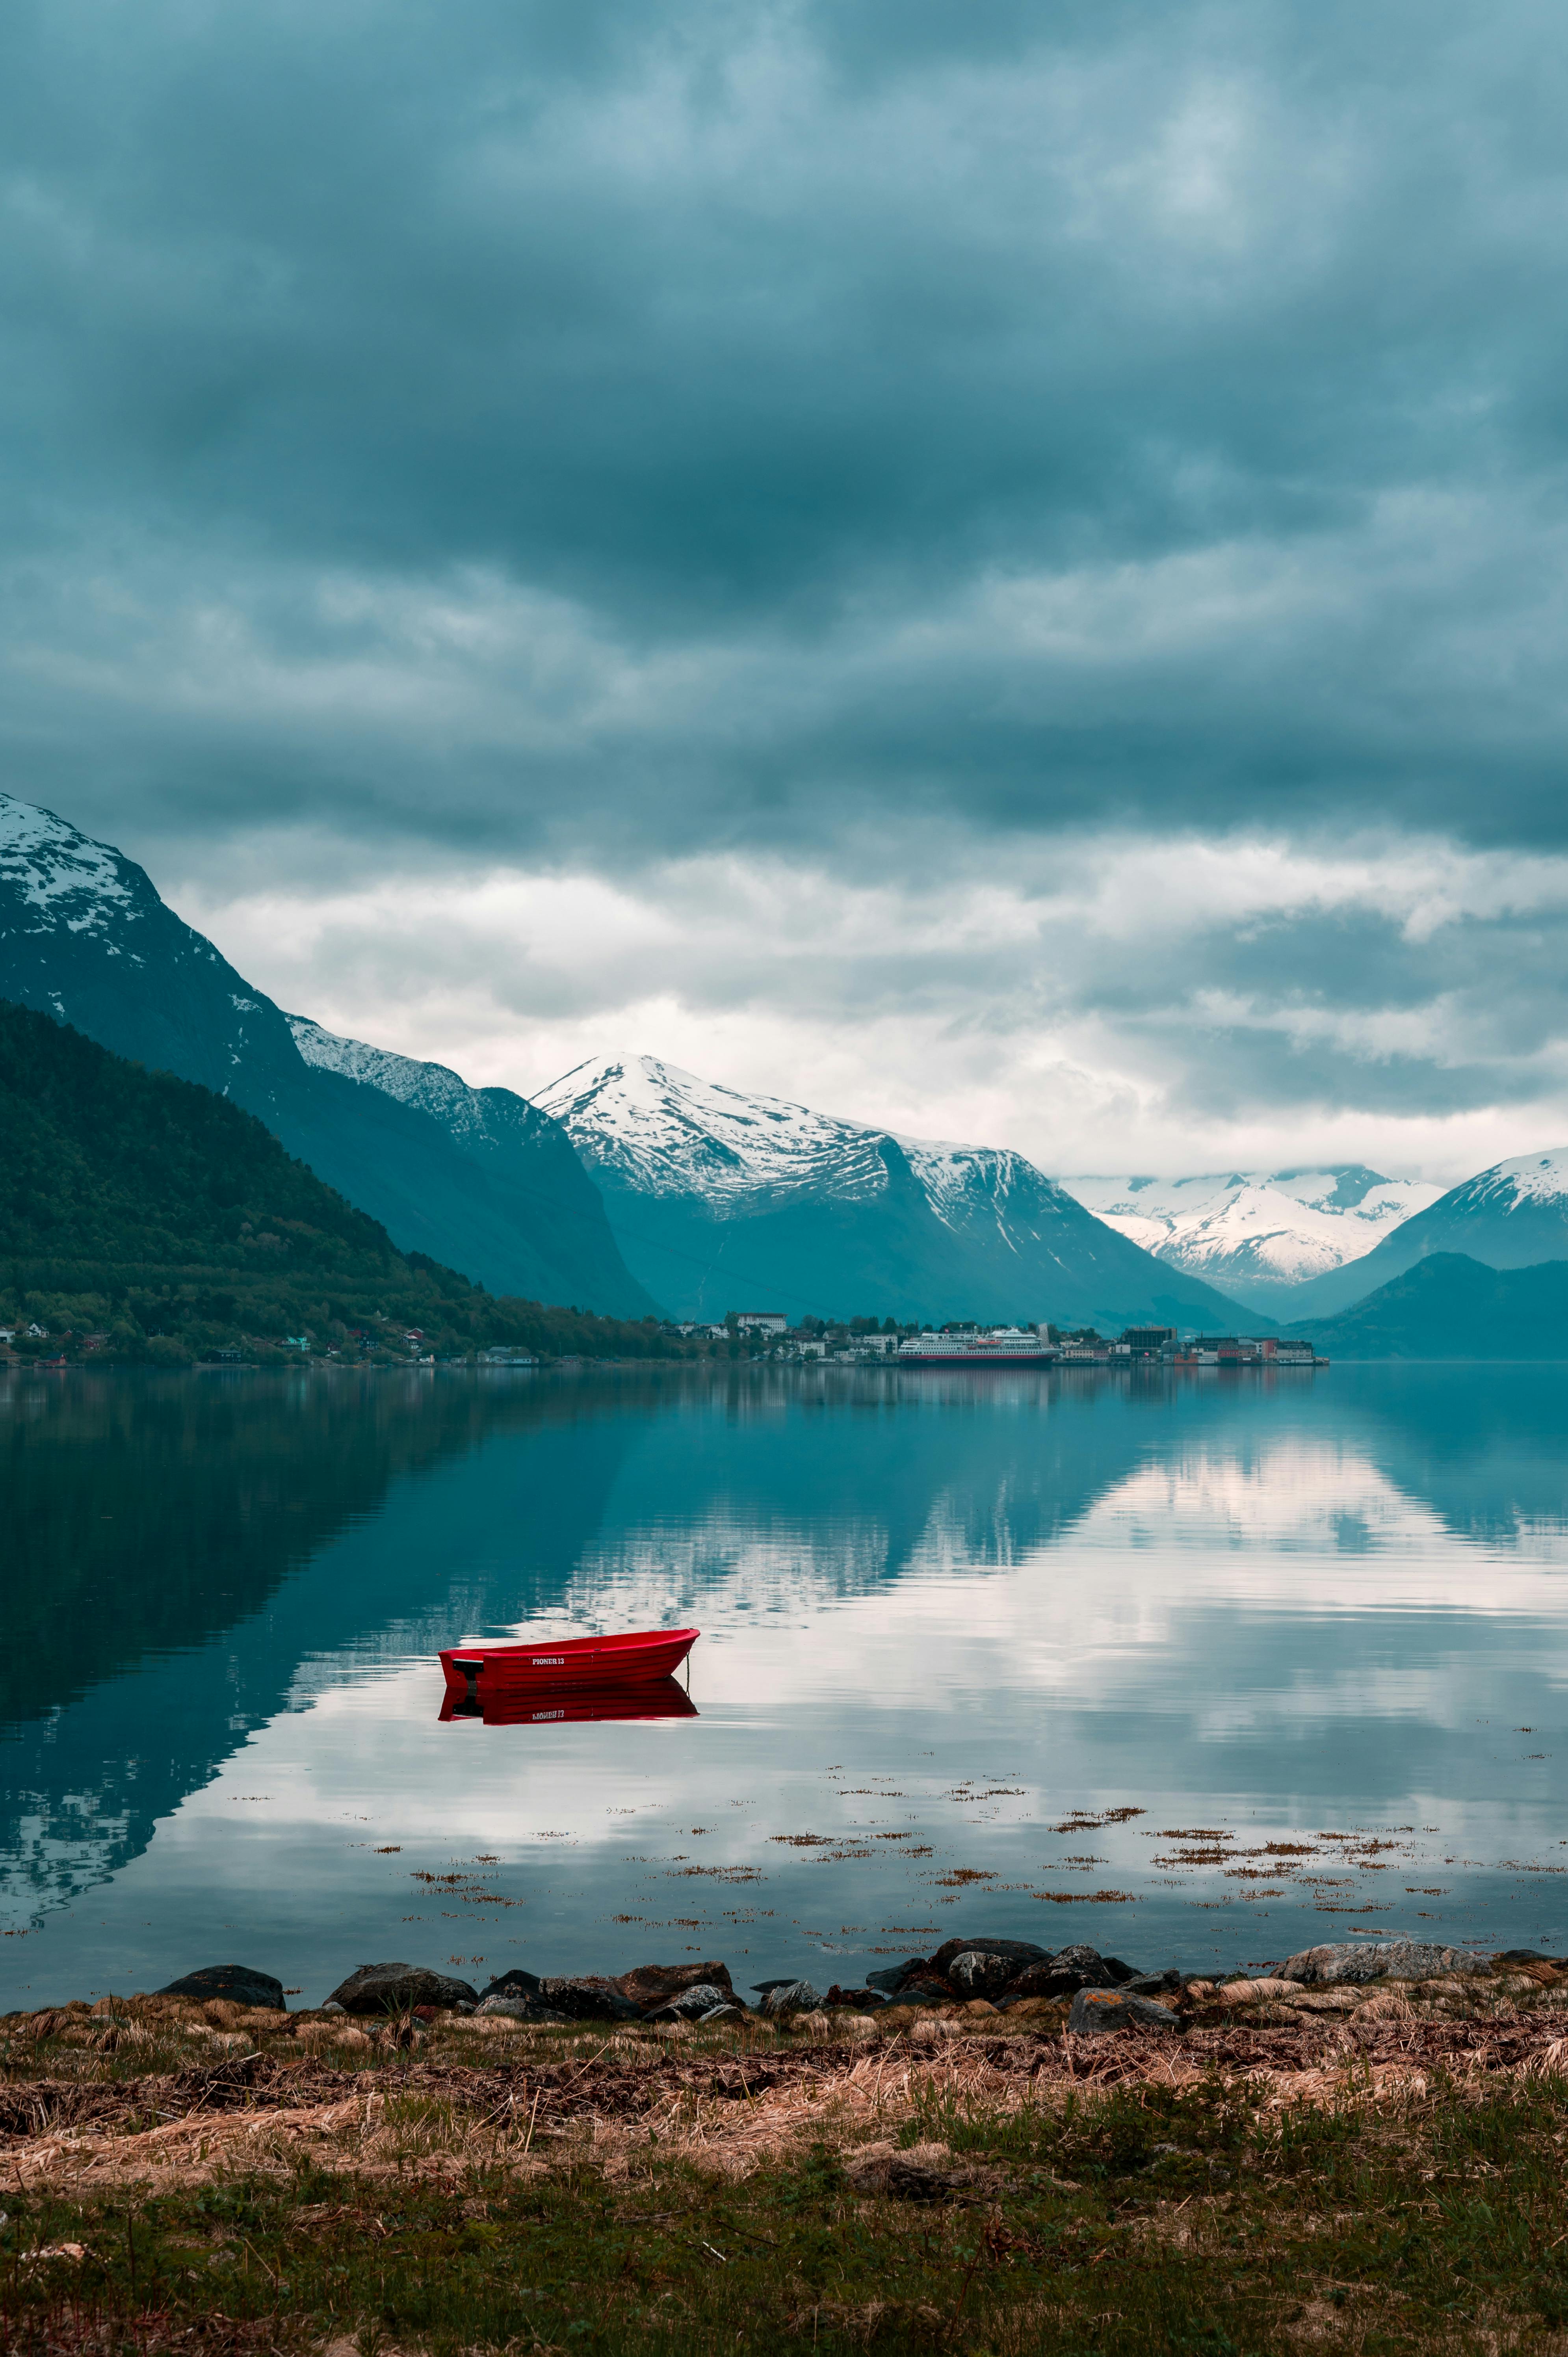
natural, cloud, water, sky, mountain, water resources, natural landscape, azure, watercraft, lake, highland, vehicle, coastal and oceanic landforms, bank, landscape, horizon, morning, glacial landform, boat, boats and boating equipment and supplies, calm, hill, ice cap, cumulus, mountain range, shore, reflection, reservoir, snow, lake district, fell, tarn, wilderness, coast, loch, sound, ocean, glacial lake, ridge, glacier, inlet, bay, water transportation, massif, mountain river, winter, sea, vacation, river, crater lake, moraine, alps